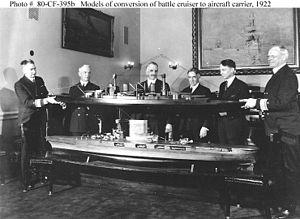
La classe Lexington est une classe de six croiseurs de bataille commandés par l'United States Navy durant la Première Guerre mondiale. Leur construction est annulée à la fin du conflit, et deux d'entre eux, les USS Lexington et Saratoga seront terminés en porte-avions.
La classe Lexington est une classe de deux porte-avions construits dans les années 1920 pour l'US Navy. Conçus à partir des coques des croiseurs de bataille de la classe Lexington annulés à cause du traité de Washington de 1922, ils participent à la Seconde Guerre mondiale.